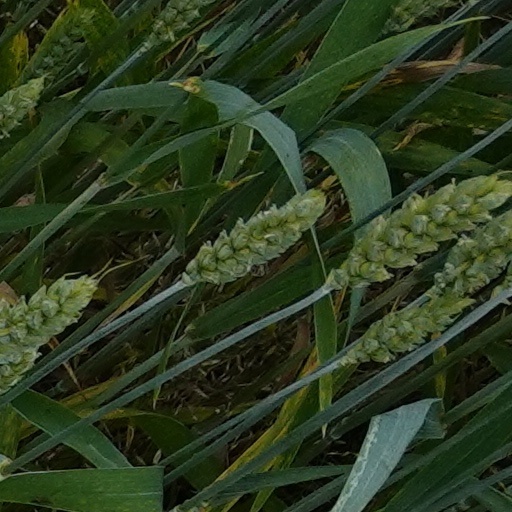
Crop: wheat